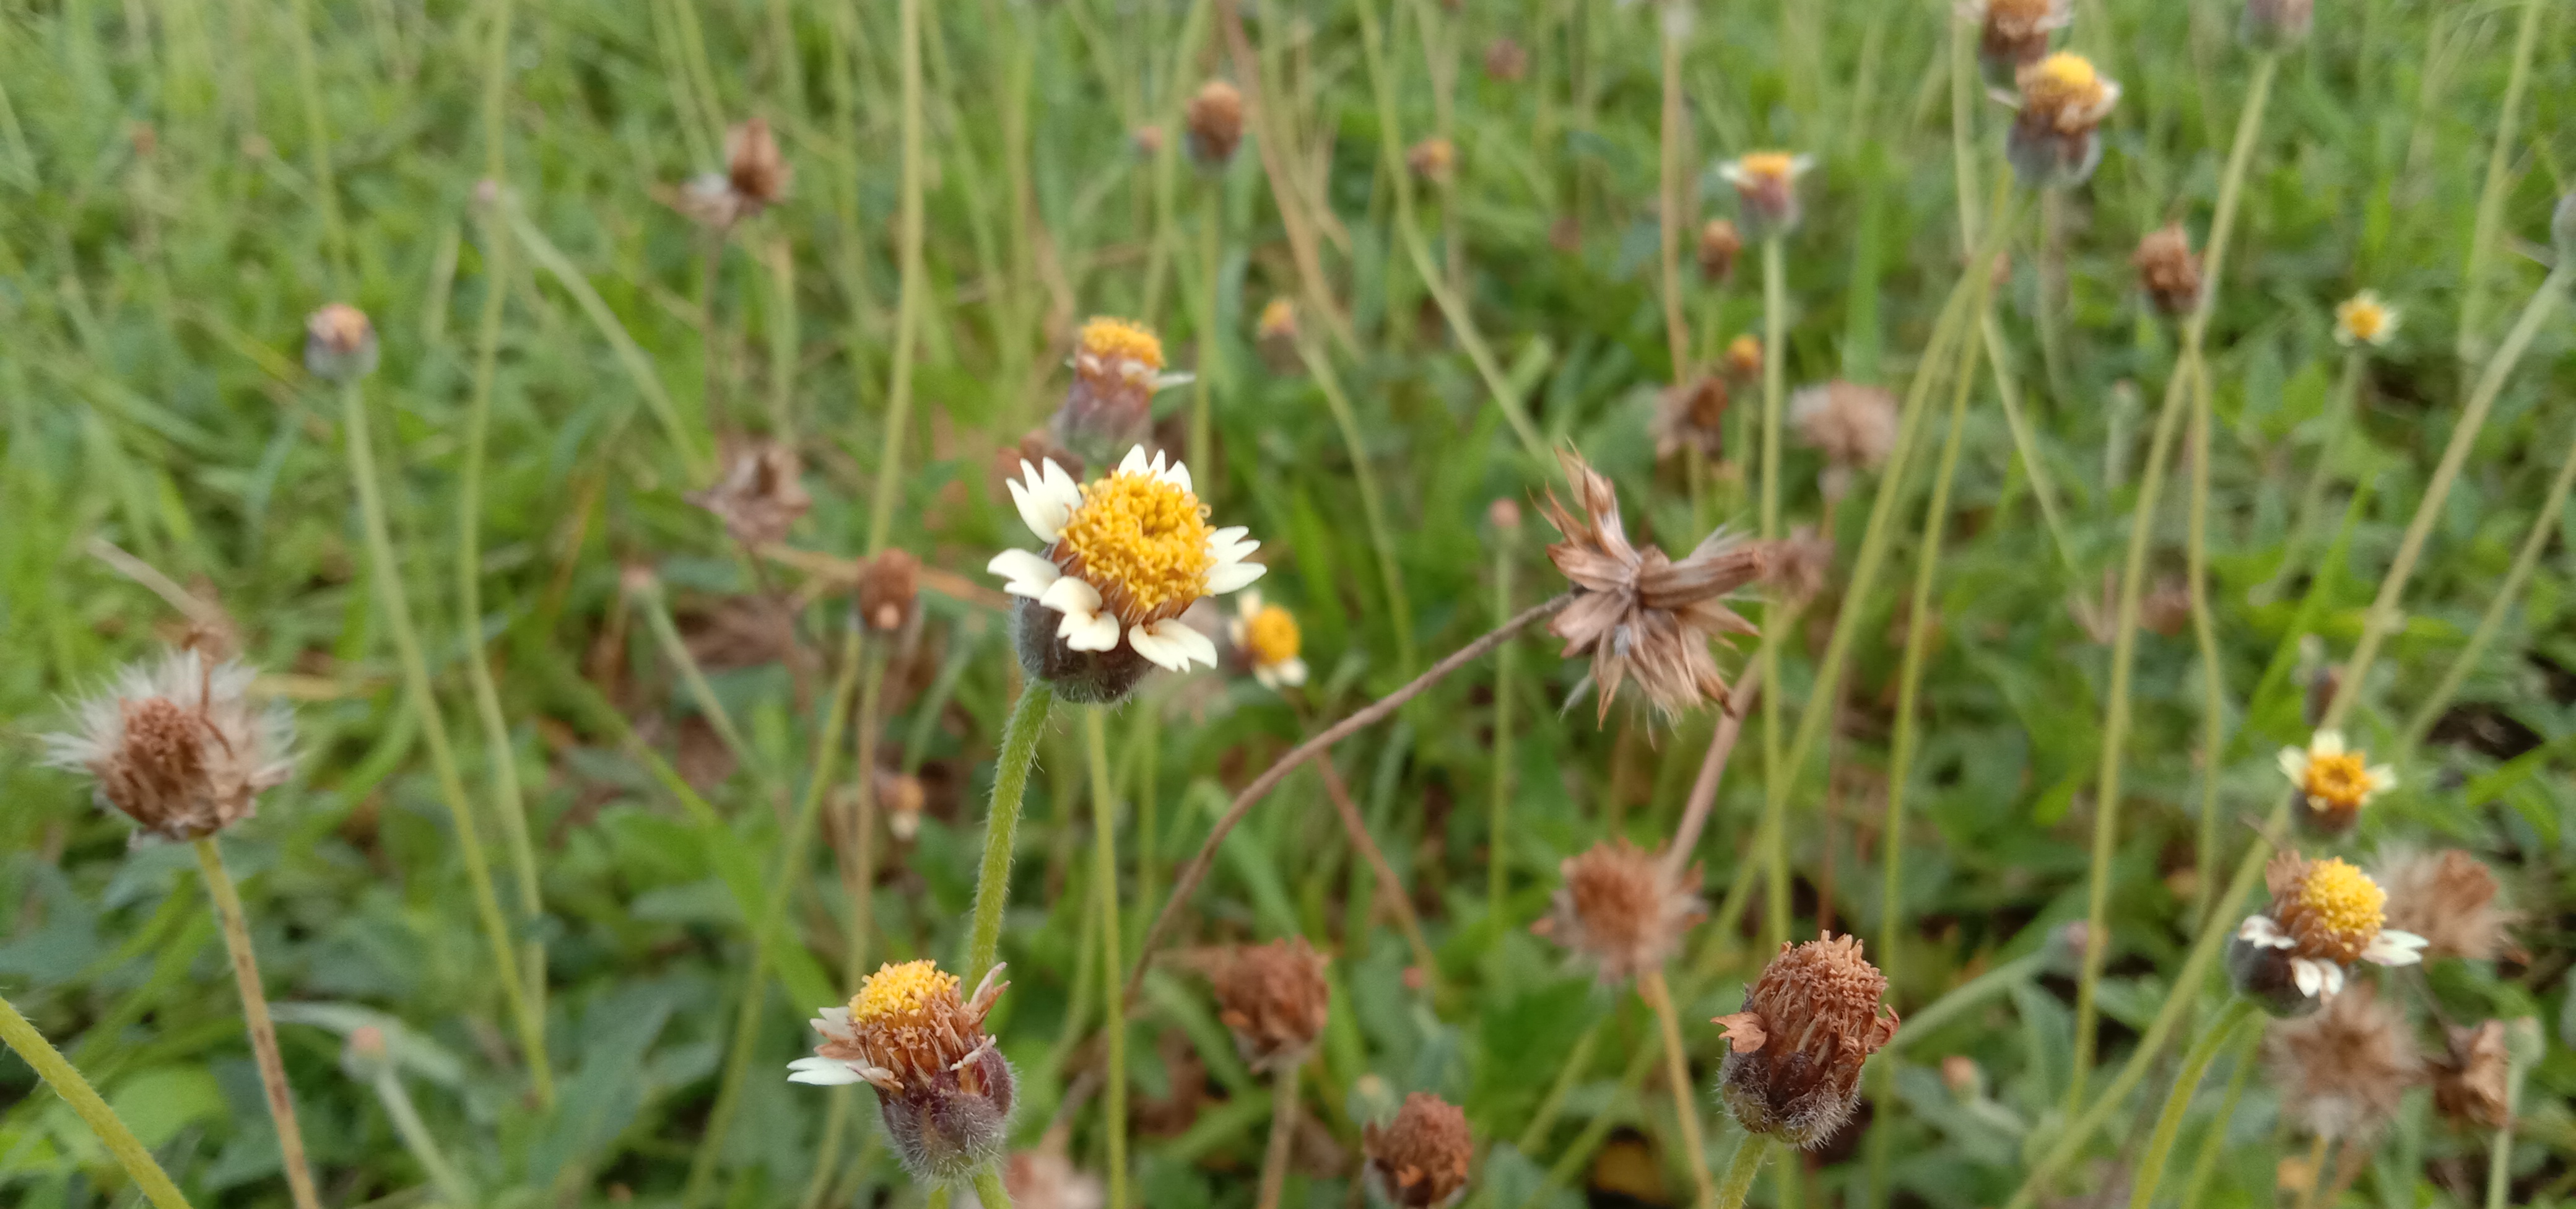
flower, plant, petal, terrestrial plant, grass, herbaceous plant, grassland, meadow, flowering plant, grass family, annual plant, daisy family, prairie, Forb, subshrub, wildflower, art, plant stem, herb, pollen, sedge family, perennial plant, wildlife, asterales, cinquefoil